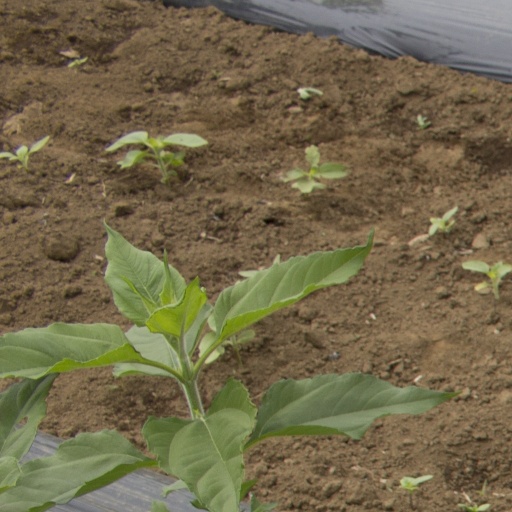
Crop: Jerusalem artichoke